James Scullin

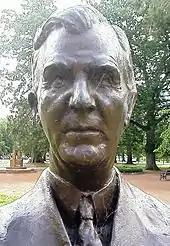
Bust of James Scullin located in the Ballarat Botanical Gardens

Traumatic as it was, the government finally now was implementing an economic plan, and things began to improve. Domestic confidence, and confidence in the British loan market, began to recover and default was averted. Voluntary acceptance of lower bond rates on government debt had been extremely successful in a patriotic campaign, wool and wheat prices finally began to rise, and government finances at both Commonwealth and state level were largely under control by October. But with unemployment still rising (it would not peak until 1932), Scullin still faced disillusionment from many within his party, and further gains in ground by Lang. Lang felt threatened by the apparent success of the Premier's Plan though, and renewed talks of unity between the factions had appeared with the improvement of economic conditions. Lang Labor subsequently forced a showdown with the Scullin government in November. With allegations arising that Theodore had abused his position as treasurer to buy support in New South Wales away from the Lang faction, Beasley and his followers called for a royal commission into the charges. Scullin refused. To the surprise of many observers, the Beasley group crossed the floor to join the Opposition, thereby defeating the government. A snap poll, the 1931 election, was called. Scullin for the first time in Australian politics made heavy use of the radio to reach voters. The campaign was one of the shortest in history, but with open warfare between pro-Lang and pro-Scullin forces in Victoria and New South Wales, and much of the country still facing hardship and grievances against the government, a Labor defeat was virtually assured. Labor was defeated in a massive landslide. The official Labor Party was reduced to a mere 14 seats (Lang Labor won another 4), and Lyons became prime minister. However, Scullin was not held responsible for the debacle and stayed on as Labor leader. To date, it is the last time that a sitting Australian government has been defeated after a single term.